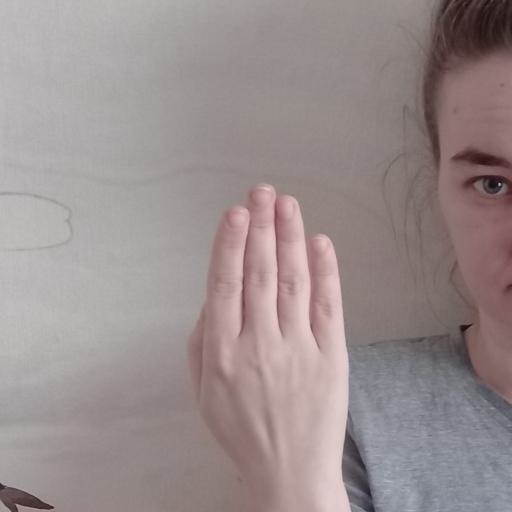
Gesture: stop_inverted